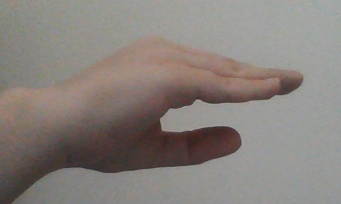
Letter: jeem